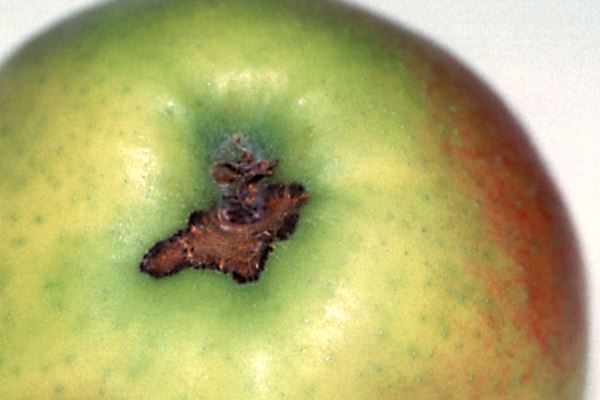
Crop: apple
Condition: scab